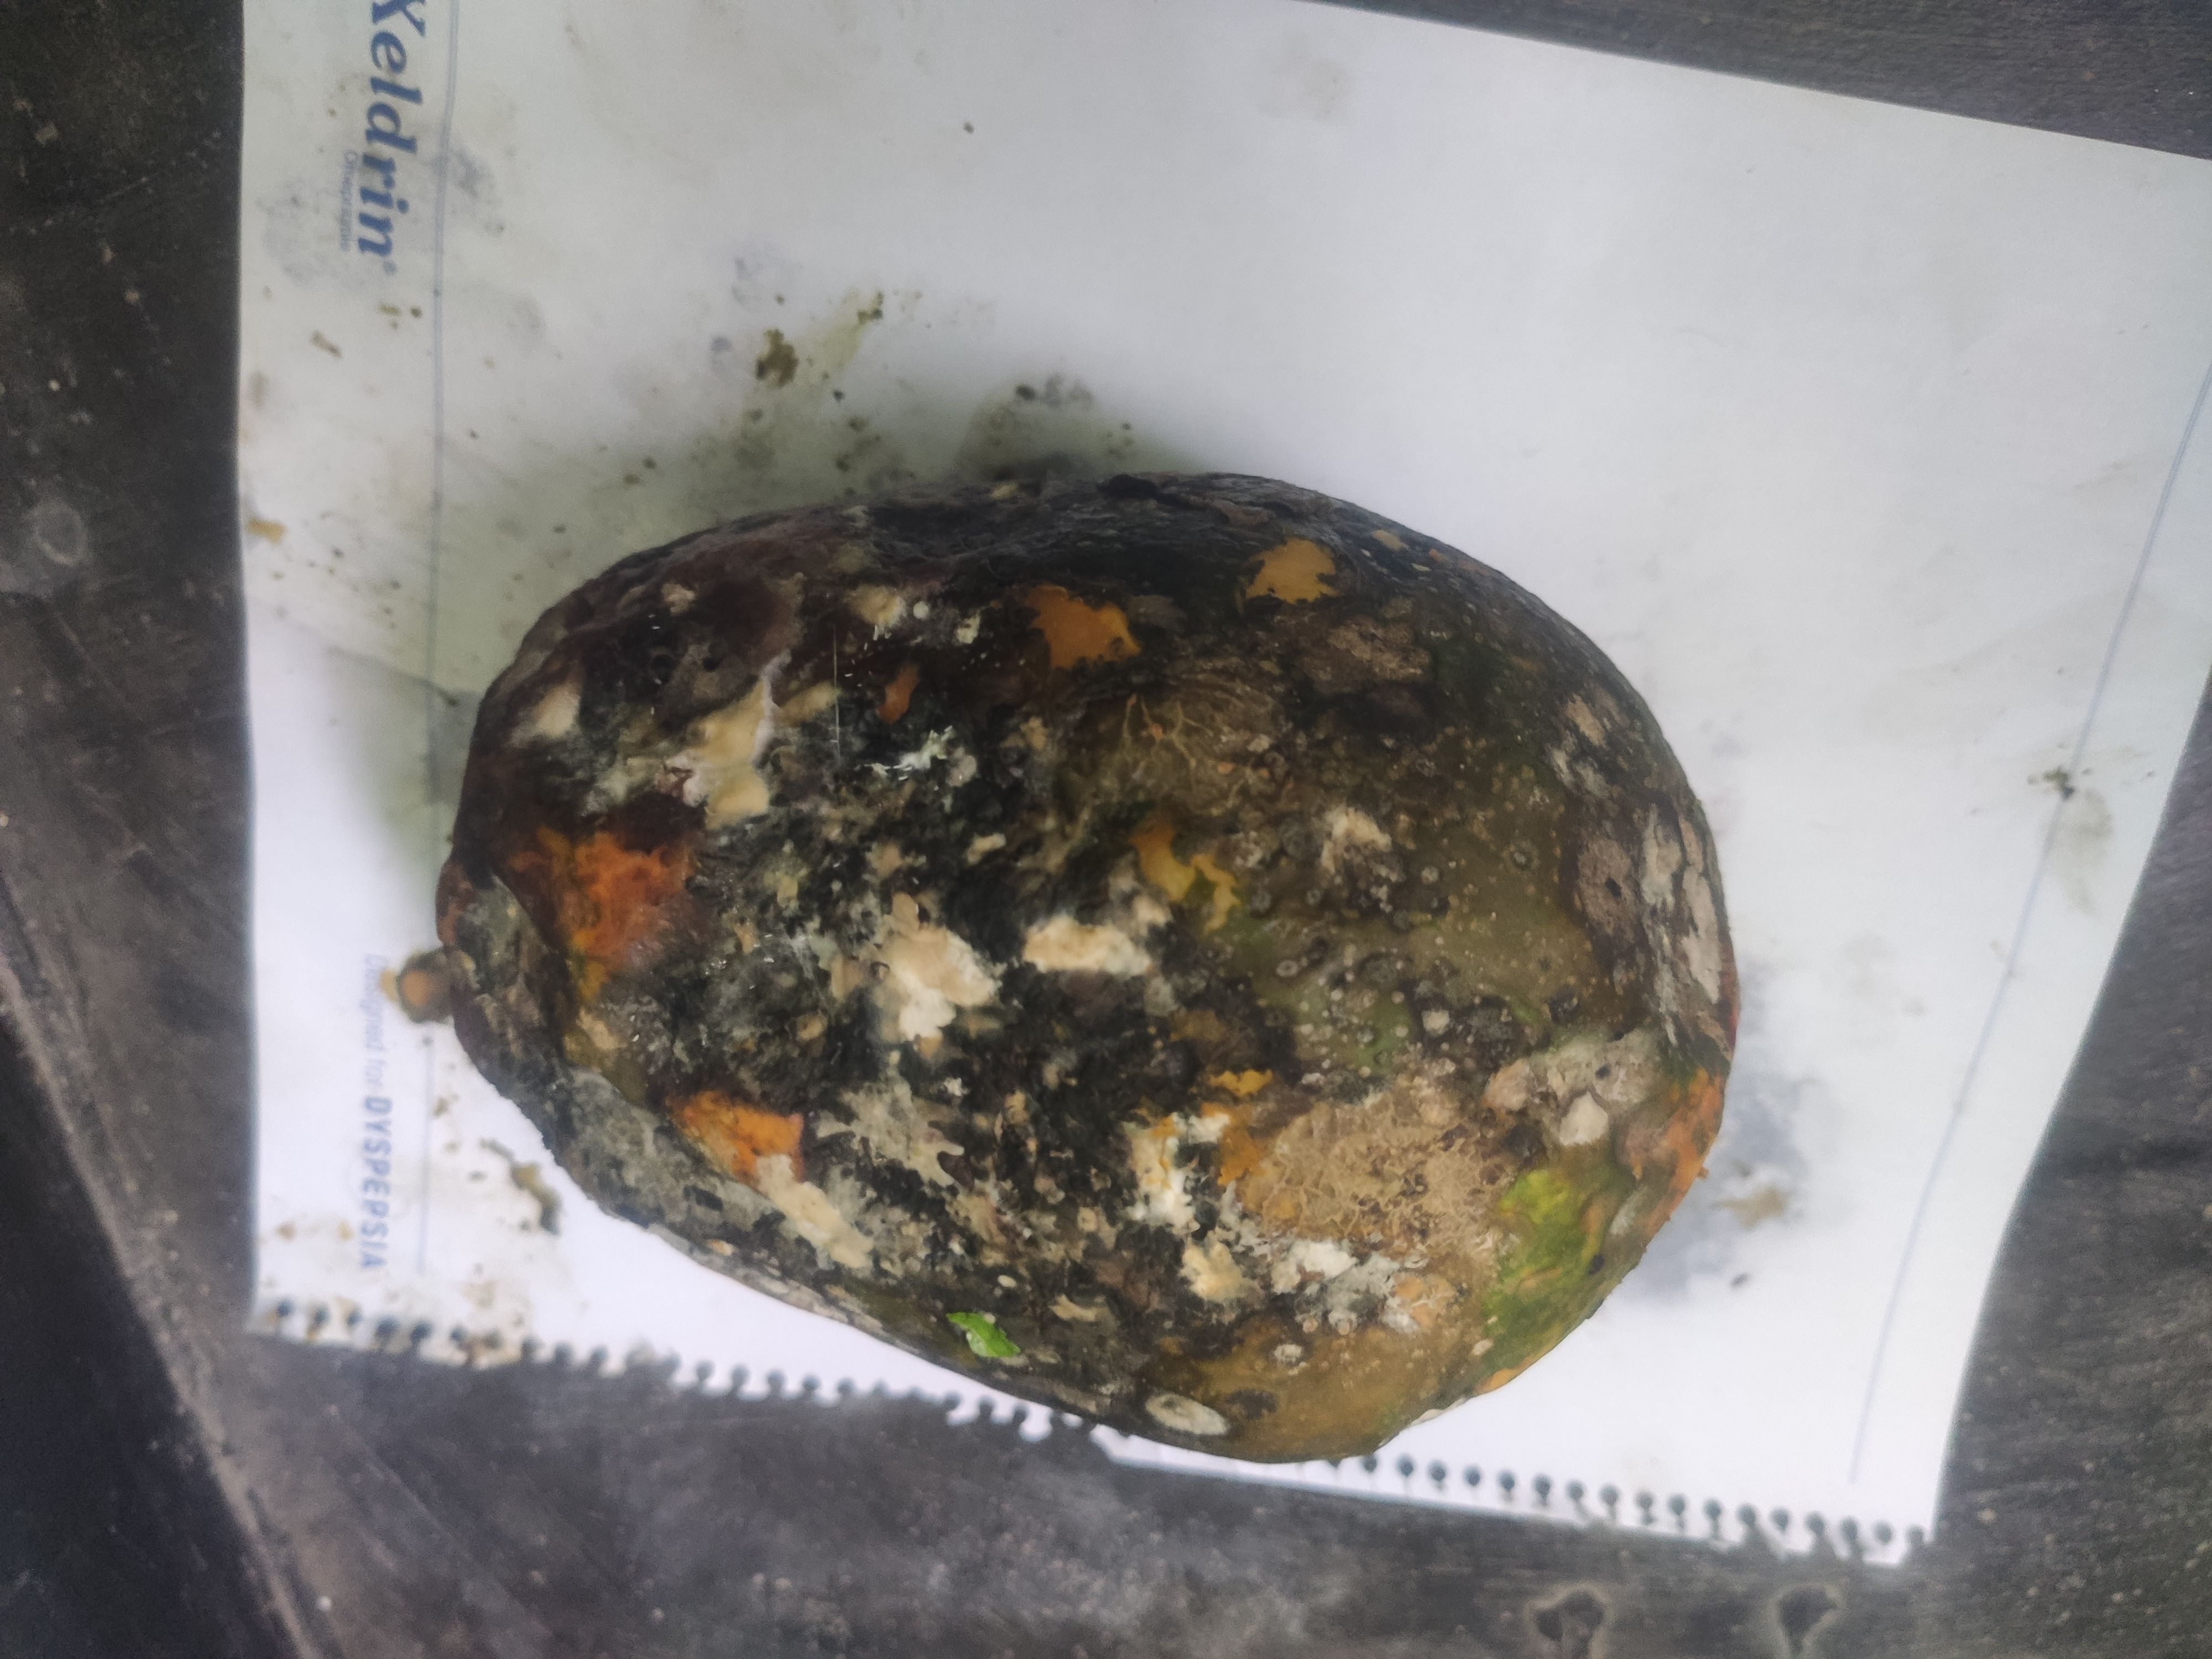
Fruit: papayas
Grade: 3rd-grade